Antioch School (Anamosa, Iowa)

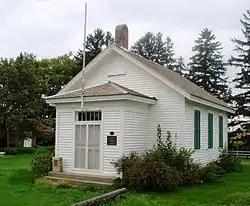

Antioch School is a historic building located east of Anamosa, Iowa, United States. The frame one-room schoolhouse was constructed by local builder Edward M. Harvey in 1872. It served as a school until 1959, when it was closed. American Regionalist artist Grant Wood attended school here from 1896 to 1901. The buildings and grounds were bought by the Paint N' Palette Club who used the old school building as an art studio and gallery until 1965 when they built their present facility on the property. In 1997, the Jones County Historic Preservation Commission acquired the school building and grounds. There is also an outhouse northwest of the school building. The school and outhouse were listed together on the National Register of Historic Places in 2001.